1893 Colorado women's suffrage referendum

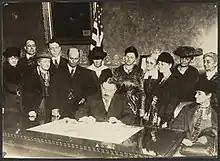
Colorado's ratification of suffrage amendment

The act itself was drafted by lawyer J. Warner Mills of Denver and sponsored by Rep. J.T. Heath of Montrose County. After the bill was presented in the Colorado General Assembly, anti-suffragists placed a copy of their journal, the "Remonstrance," on the desk of ever legislator. The suffrage bill left committee and went to the House on January 24, 1893. After a first attempt, the bill failed in the house by 39 to 21. It came up for another vote on March 8. At this vote, it passed 34 to 27. It was then introduced in the Senate and passed there on April 3 by 20 to 10. Then the bill was signed by governor Davis Hanson Waite. The general election where the referendum would appear would be held in fall of 1893.